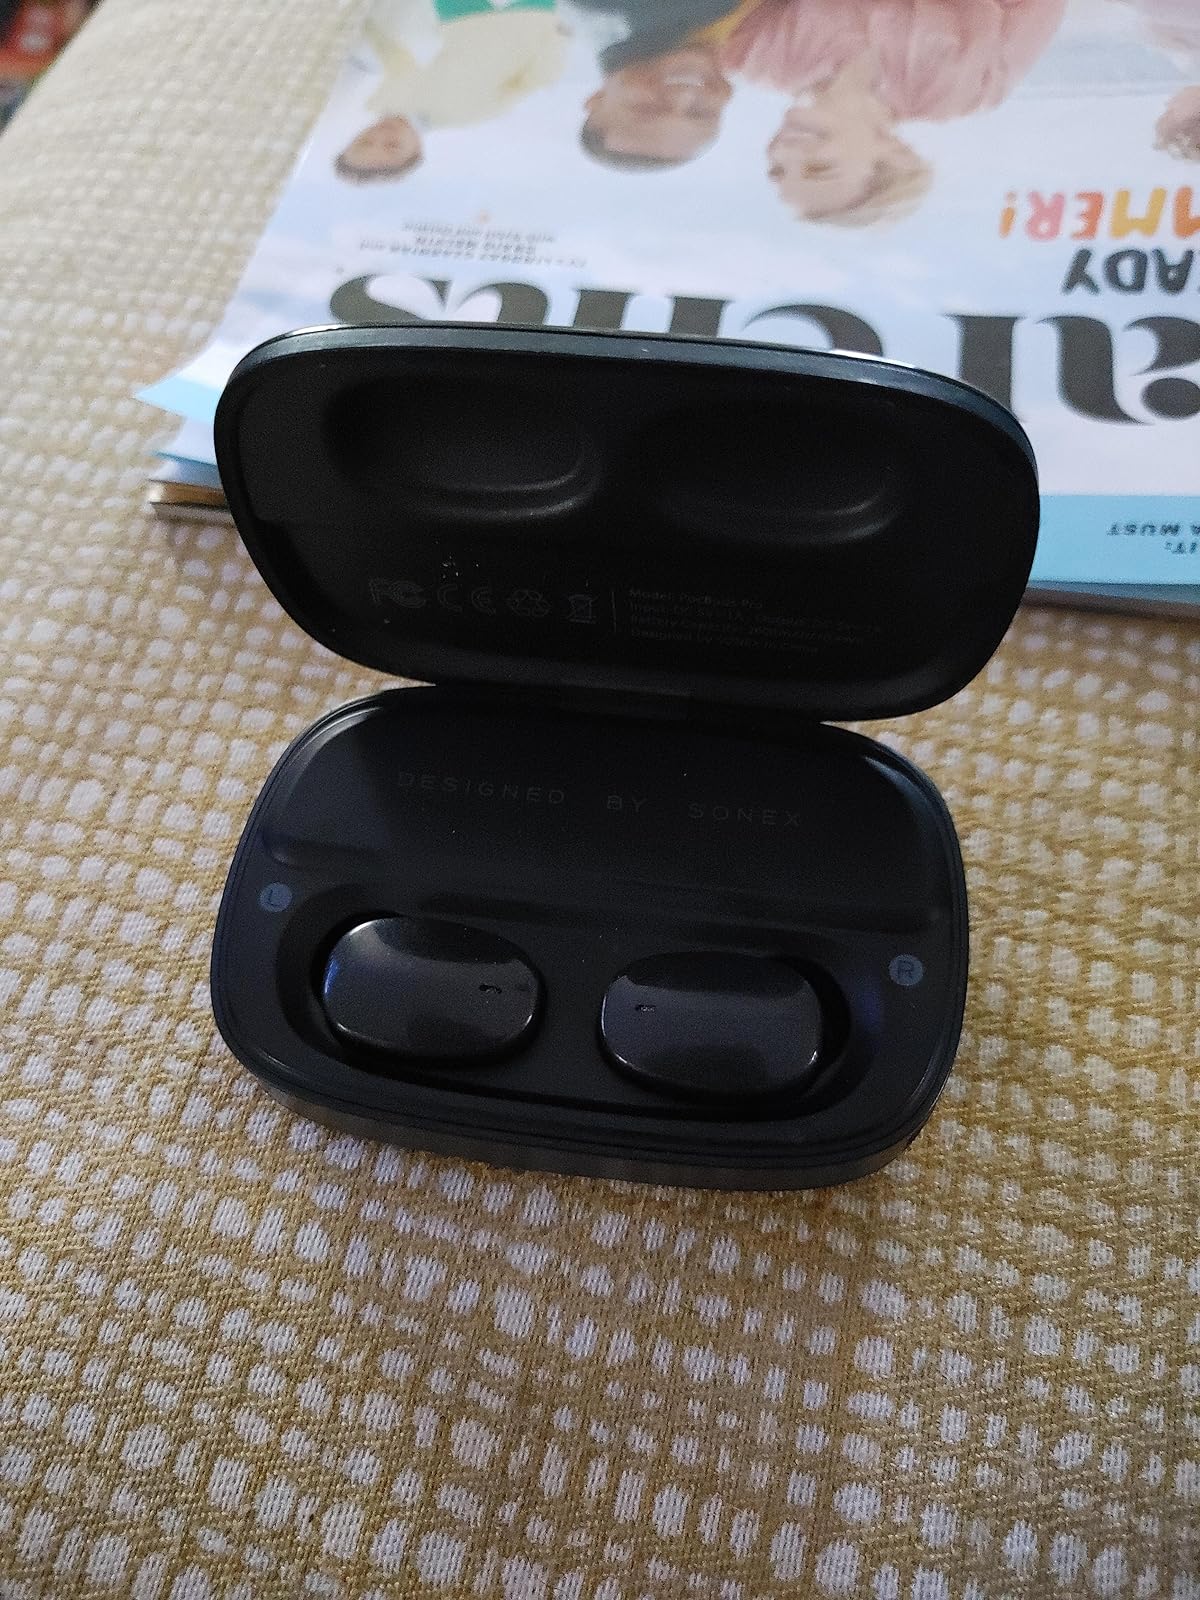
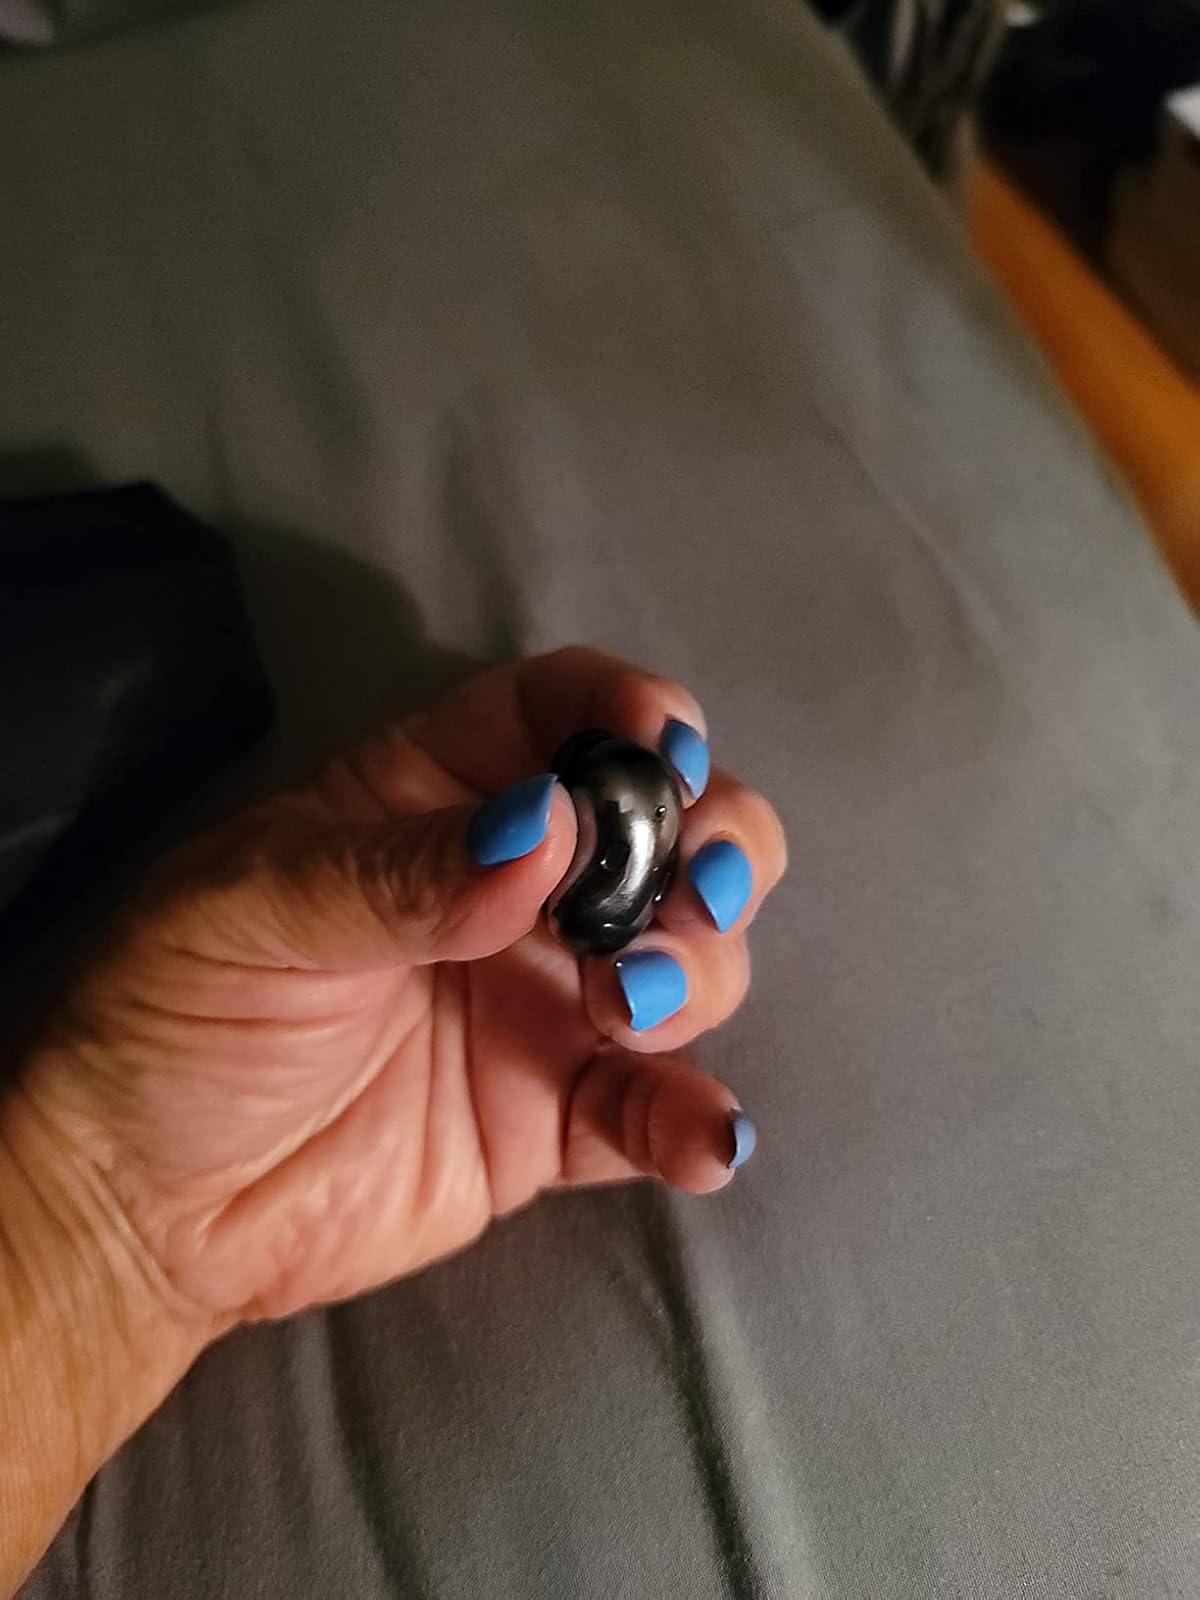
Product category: earbuds
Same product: no